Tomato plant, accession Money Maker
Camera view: bottom (45 deg); turntable rotation: 30 degrees
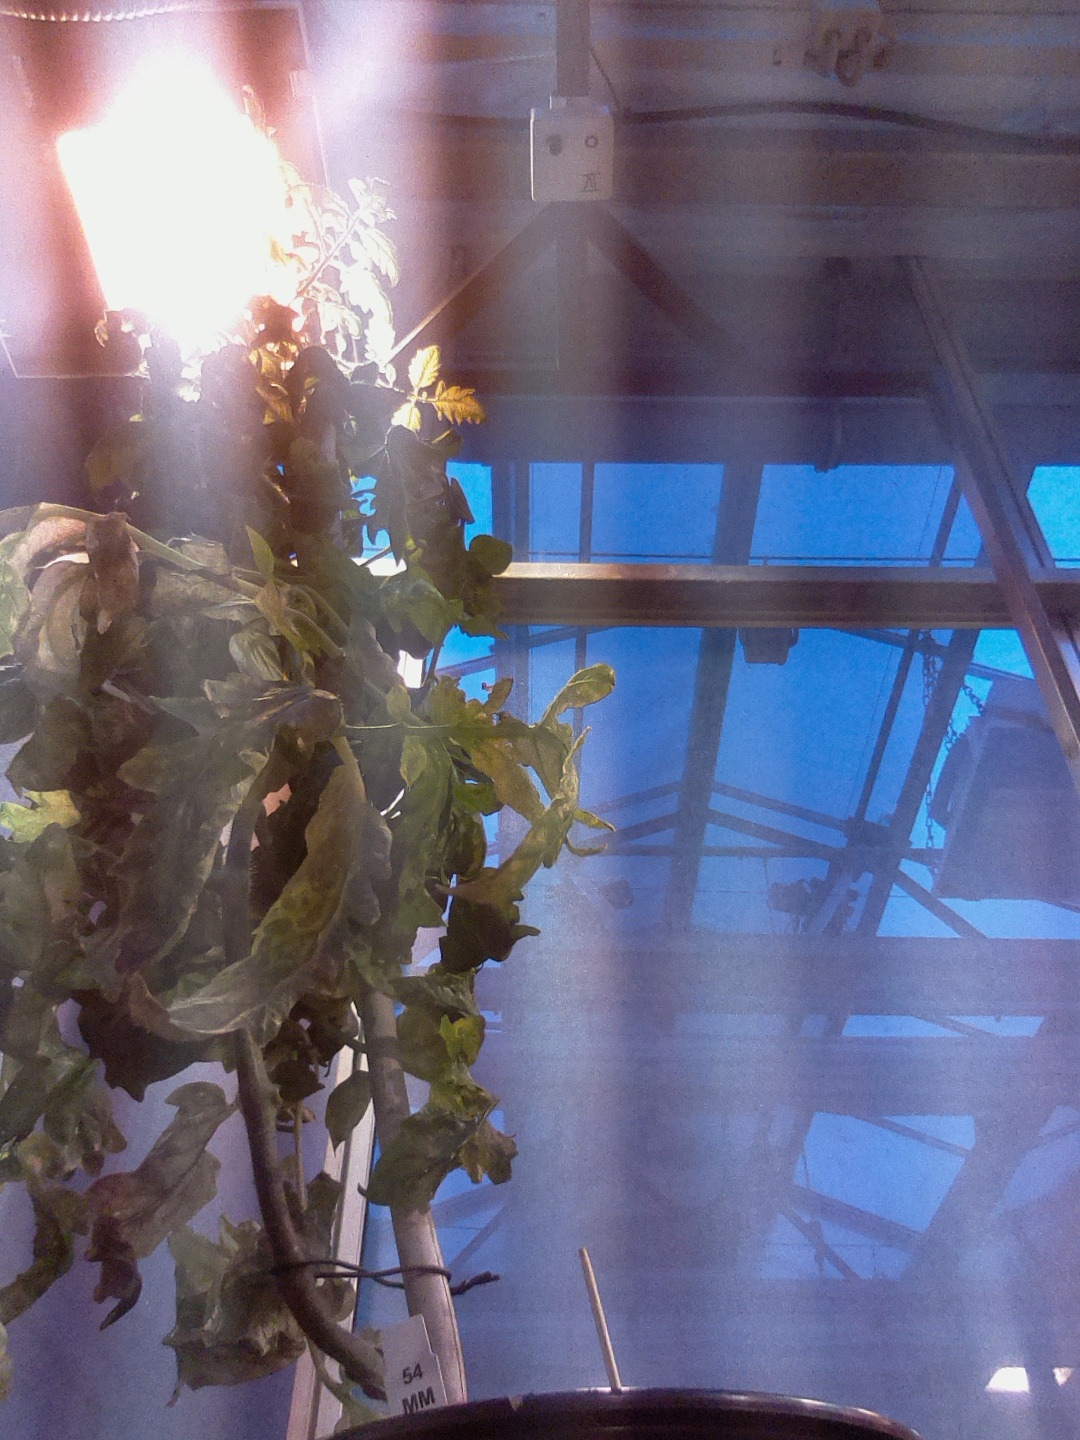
BBCH growth stage 78: 80% -90% of final fruit size